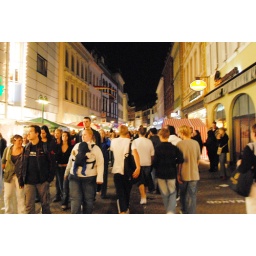
The day is over and we head to the bus stop for a ride to the train station and home on the S-bahn.